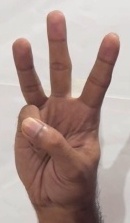
ASL sign: 6